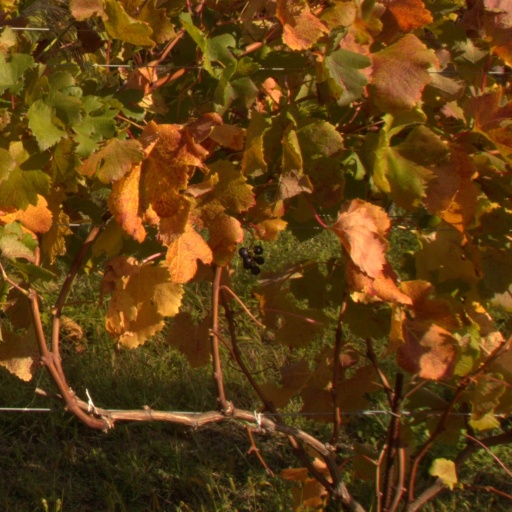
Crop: grape